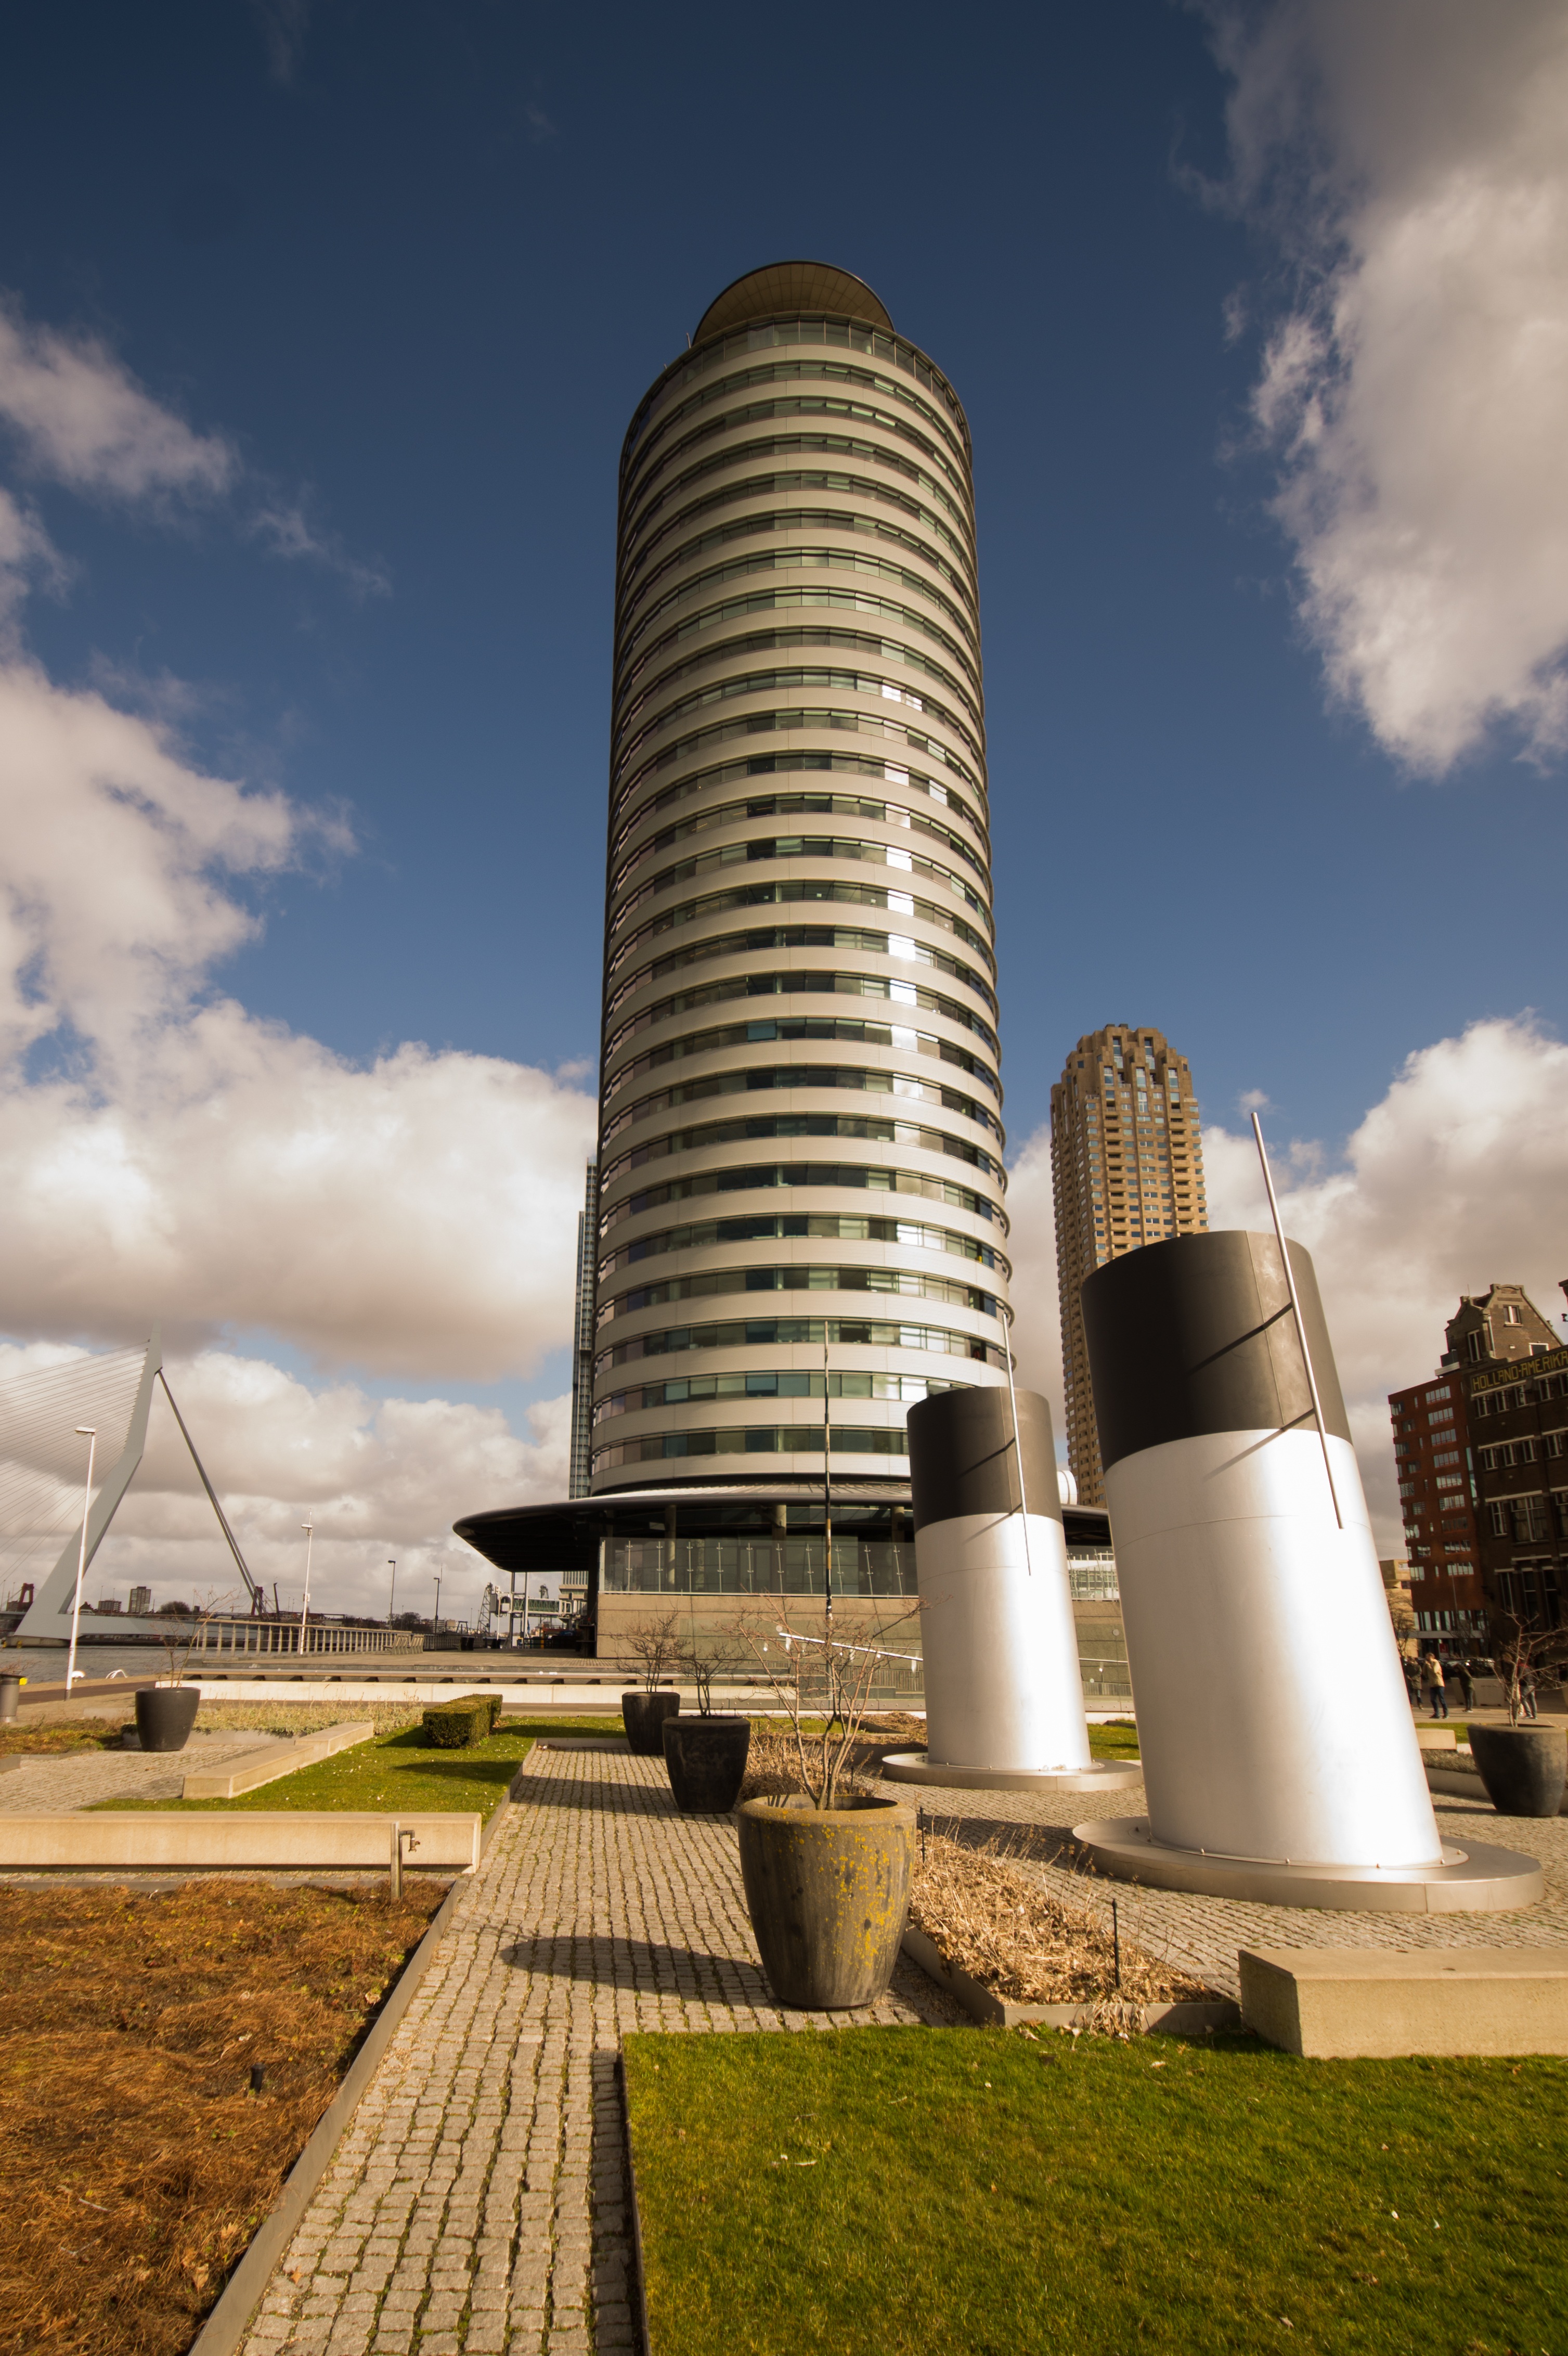
architecture, sunlight, skyscraper, urban, tower, landmark, harbor, blue, industry, port, tower block, holland, rotterdam, silo, urban area, outdoor structure